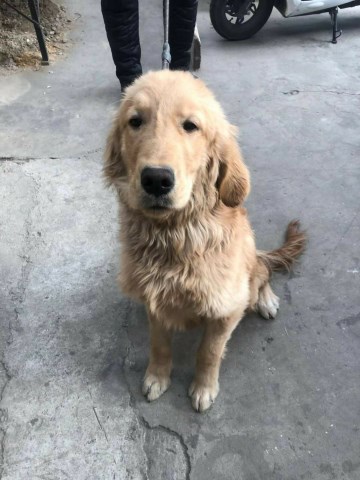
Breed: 5355-n000126-golden_retriever